Camachile cookie

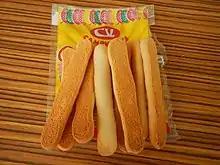

Camachile cookies, also known as quinamunsil, are Filipino ladyfinger cookies that are characteristically shaped like the fruits of the camachile tree ("Pithecellobium dulce"). They are traditionally eaten with hot drinks for breakfast or "merienda".